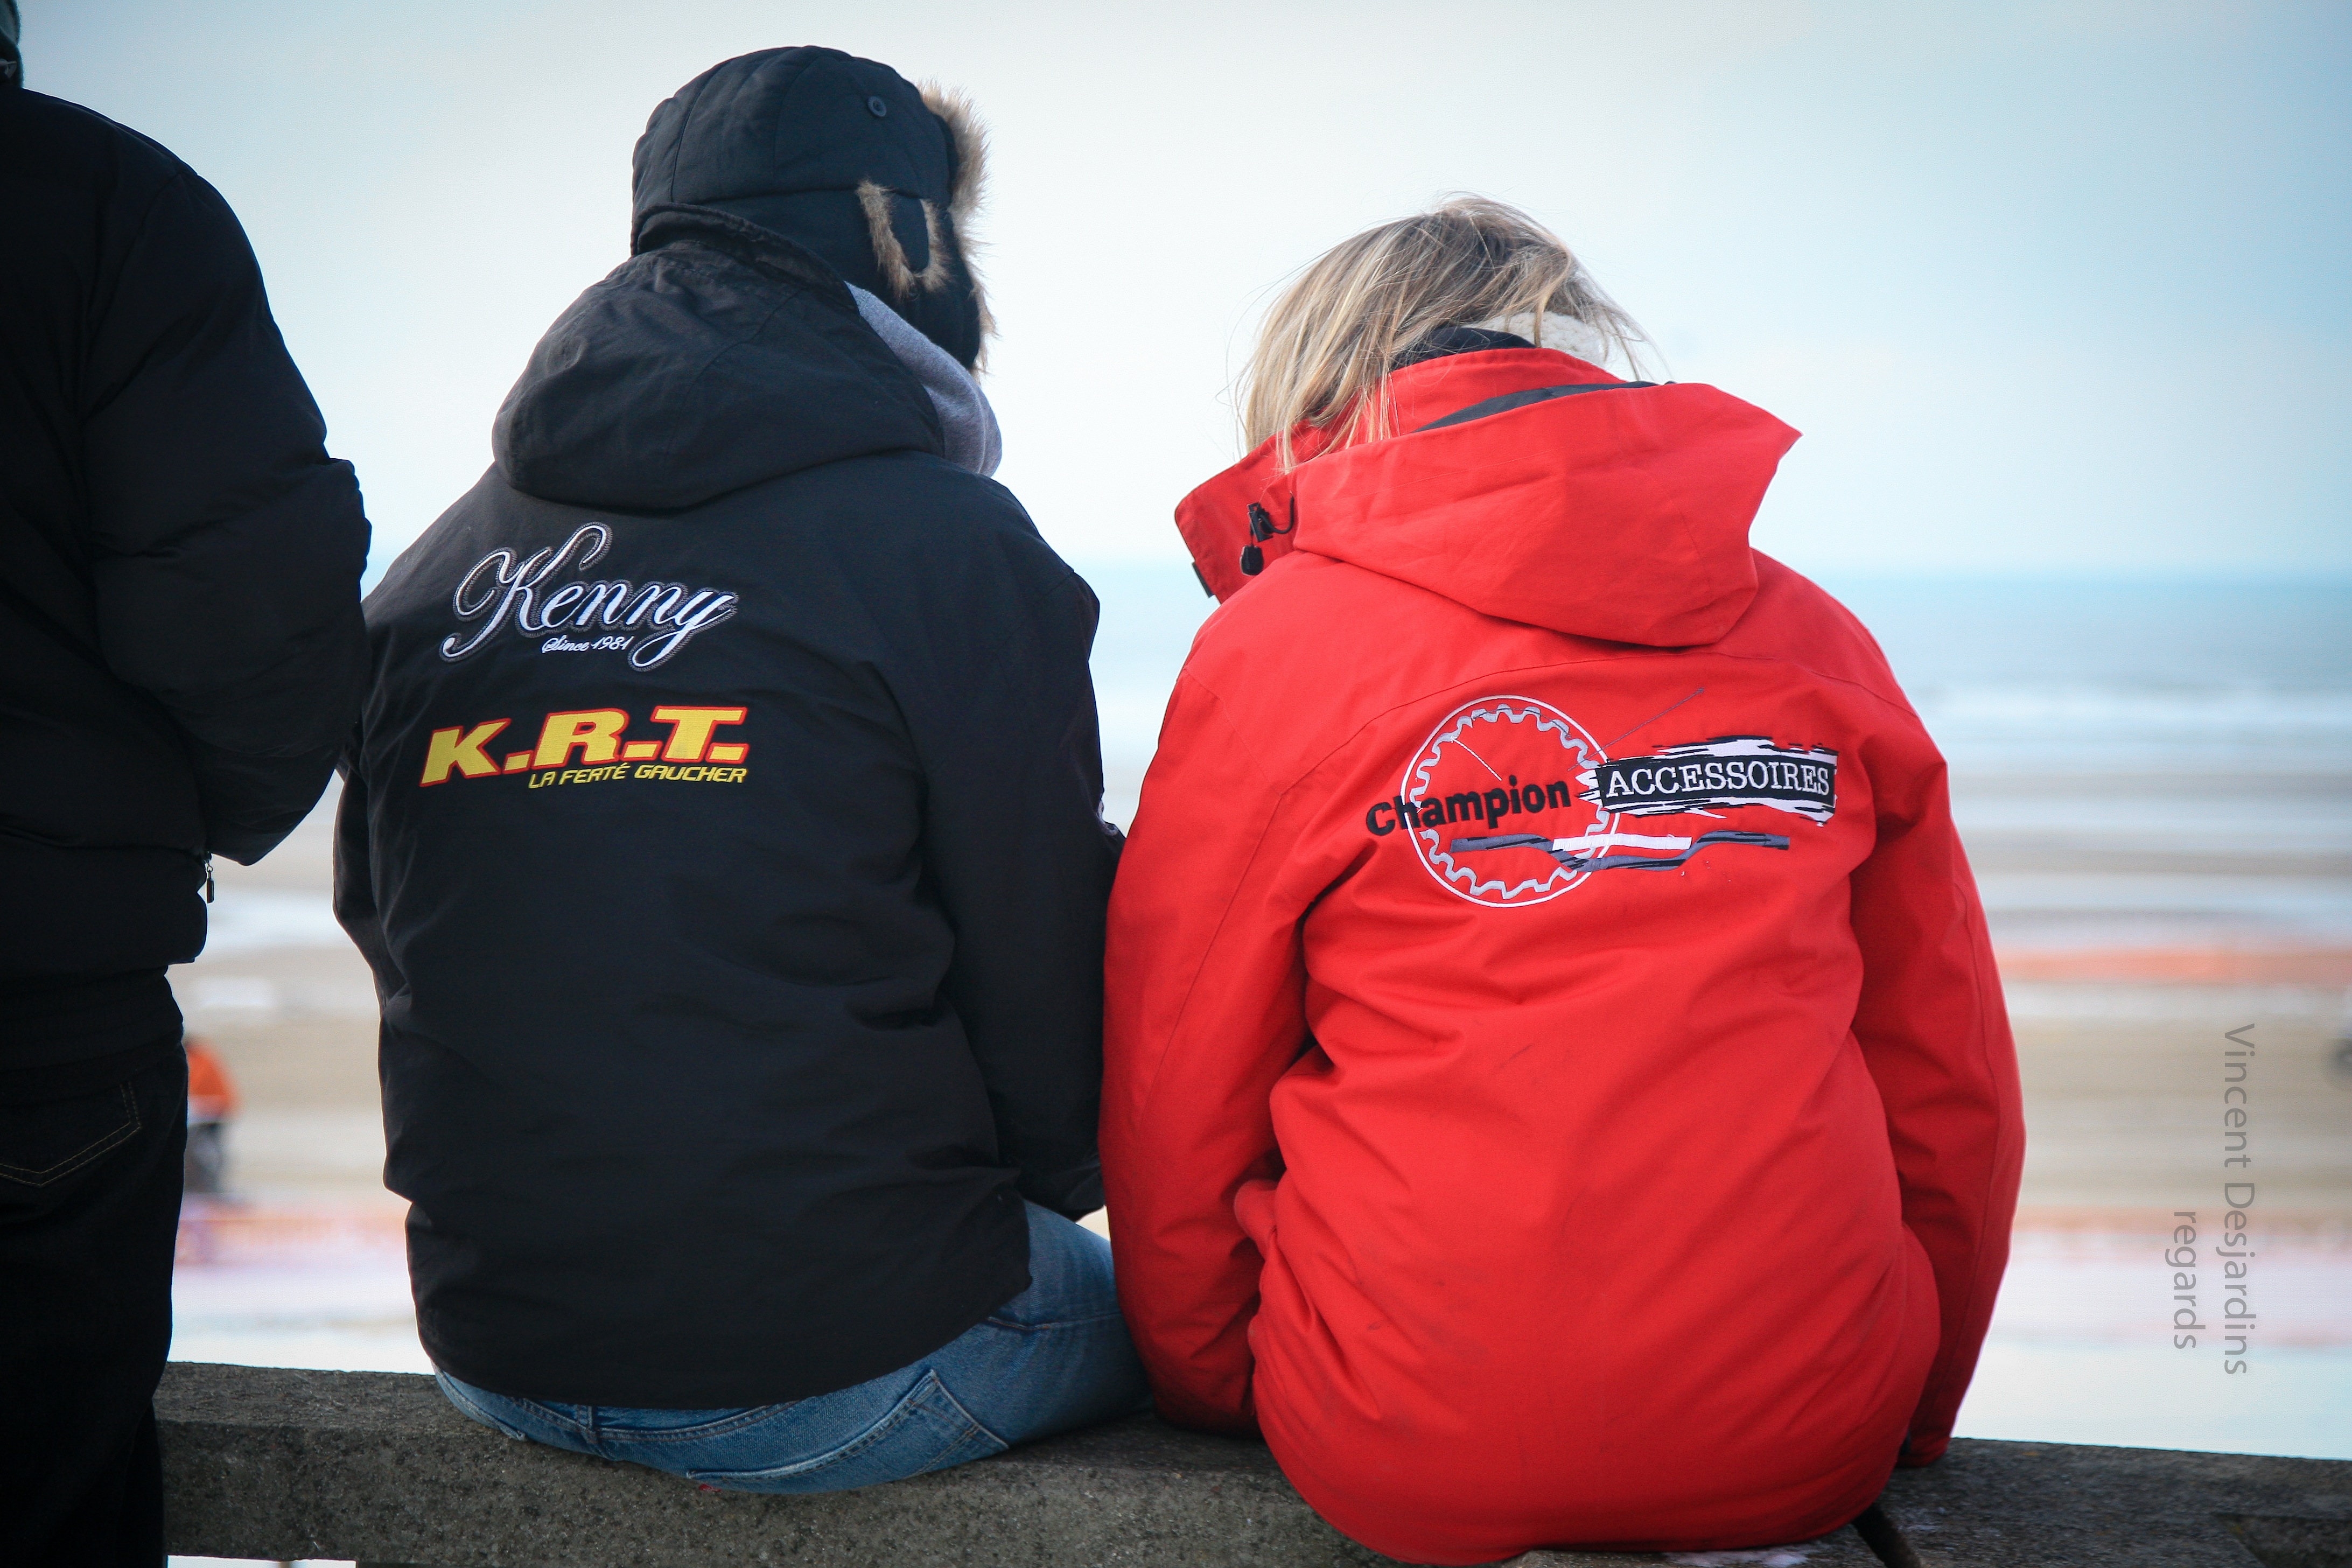
snow, winter, france, ice, red, blue, hoodie, jacket, outerwear, hood, product, fun, champion, enduro, pasdecalais, cotedopale, stellaplage, enduropale, spectateur, kenny, krt, lafertgaucher, sleeve, t shirt, personal protective equipment